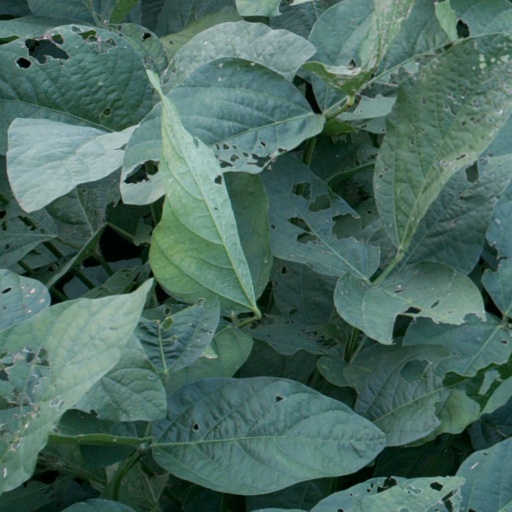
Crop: soybean